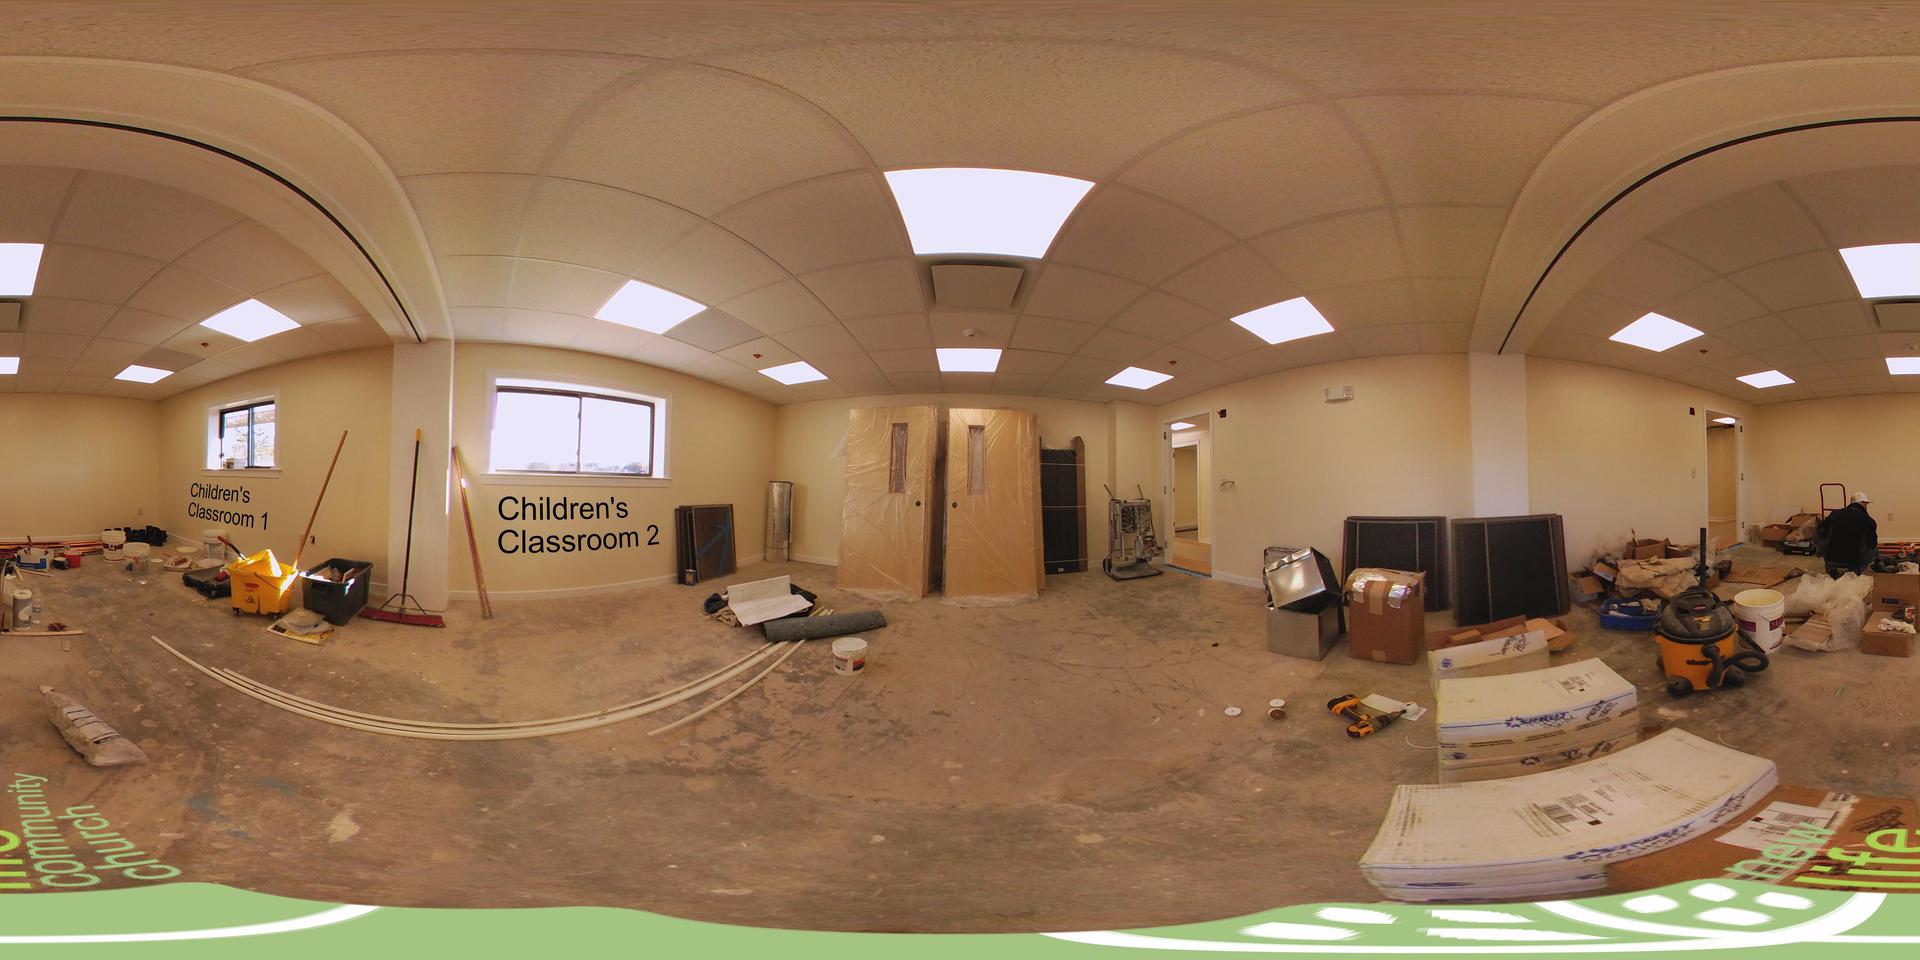
Referred object: Cart next to the door

Referred object: the yellow mop bucket

Referred object: the shop vacuum opposite the plastic-covered double doors